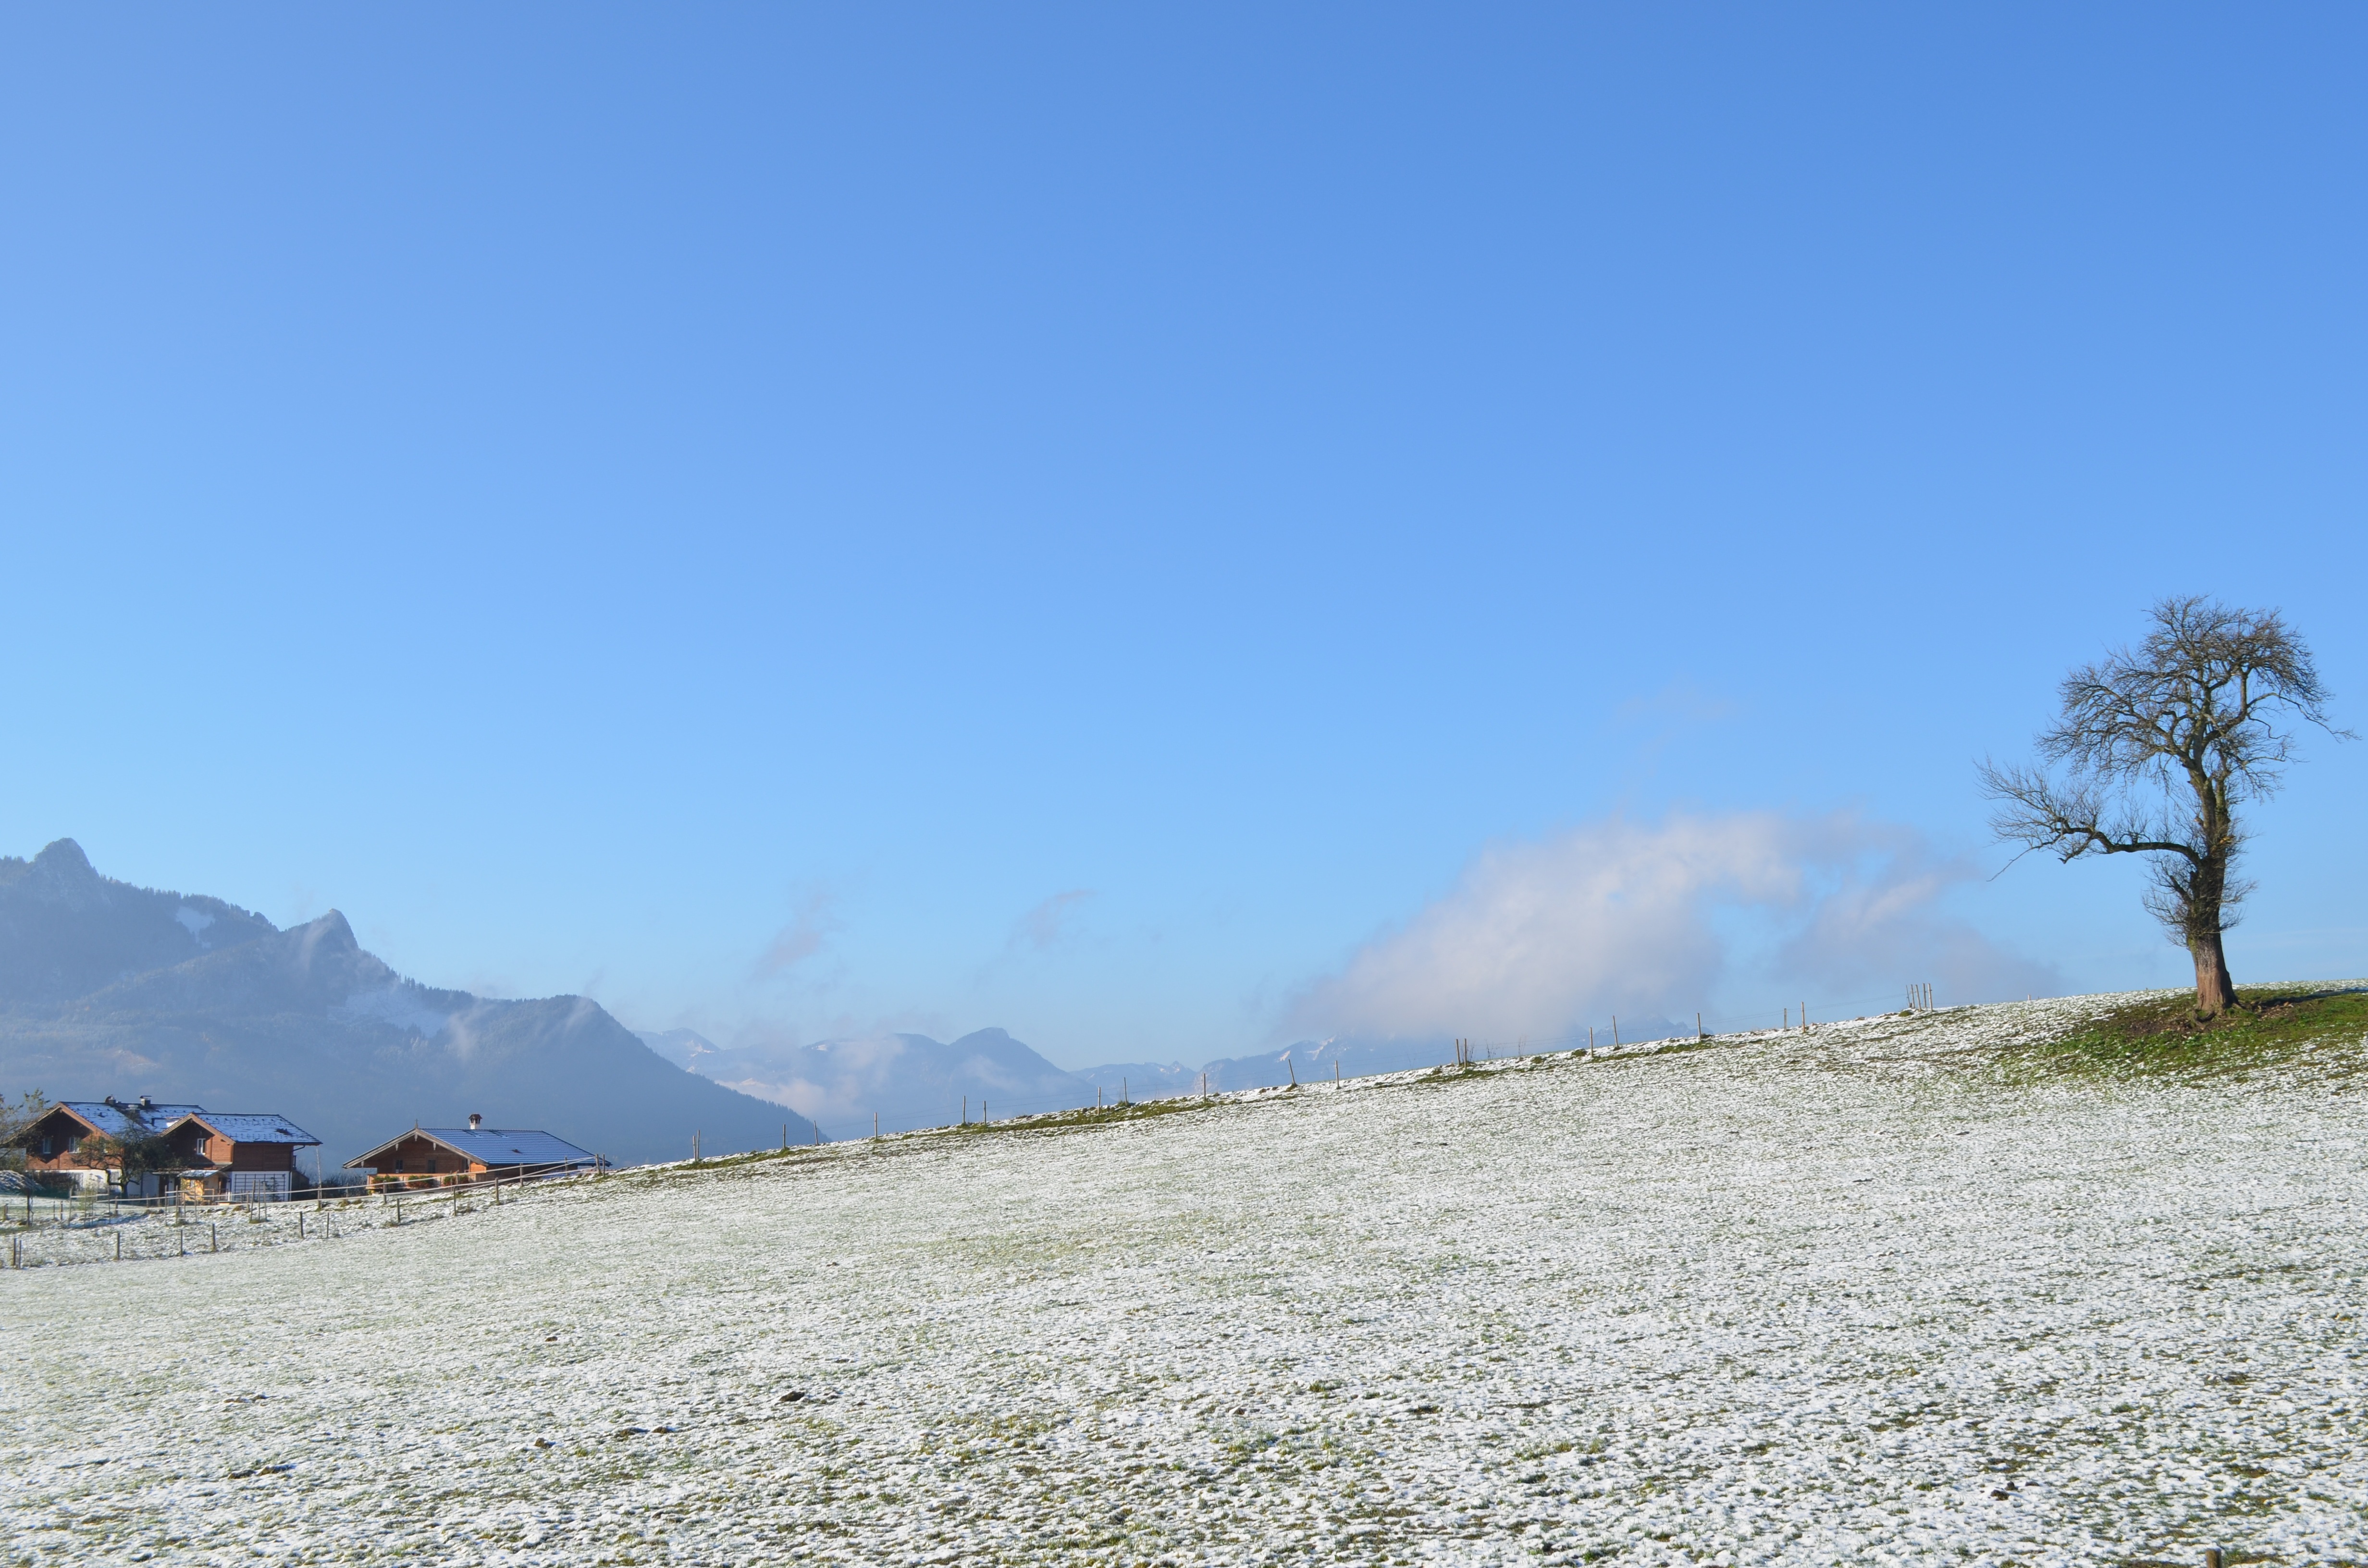
landscape, sea, tree, mountain, snow, winter, hill, lake, mountain range, ridge, plateau, mood, landform, natural environment, geographical feature, mountainous landforms